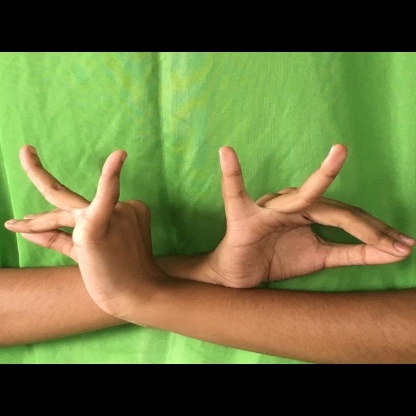
Mudra: Katakavardhana